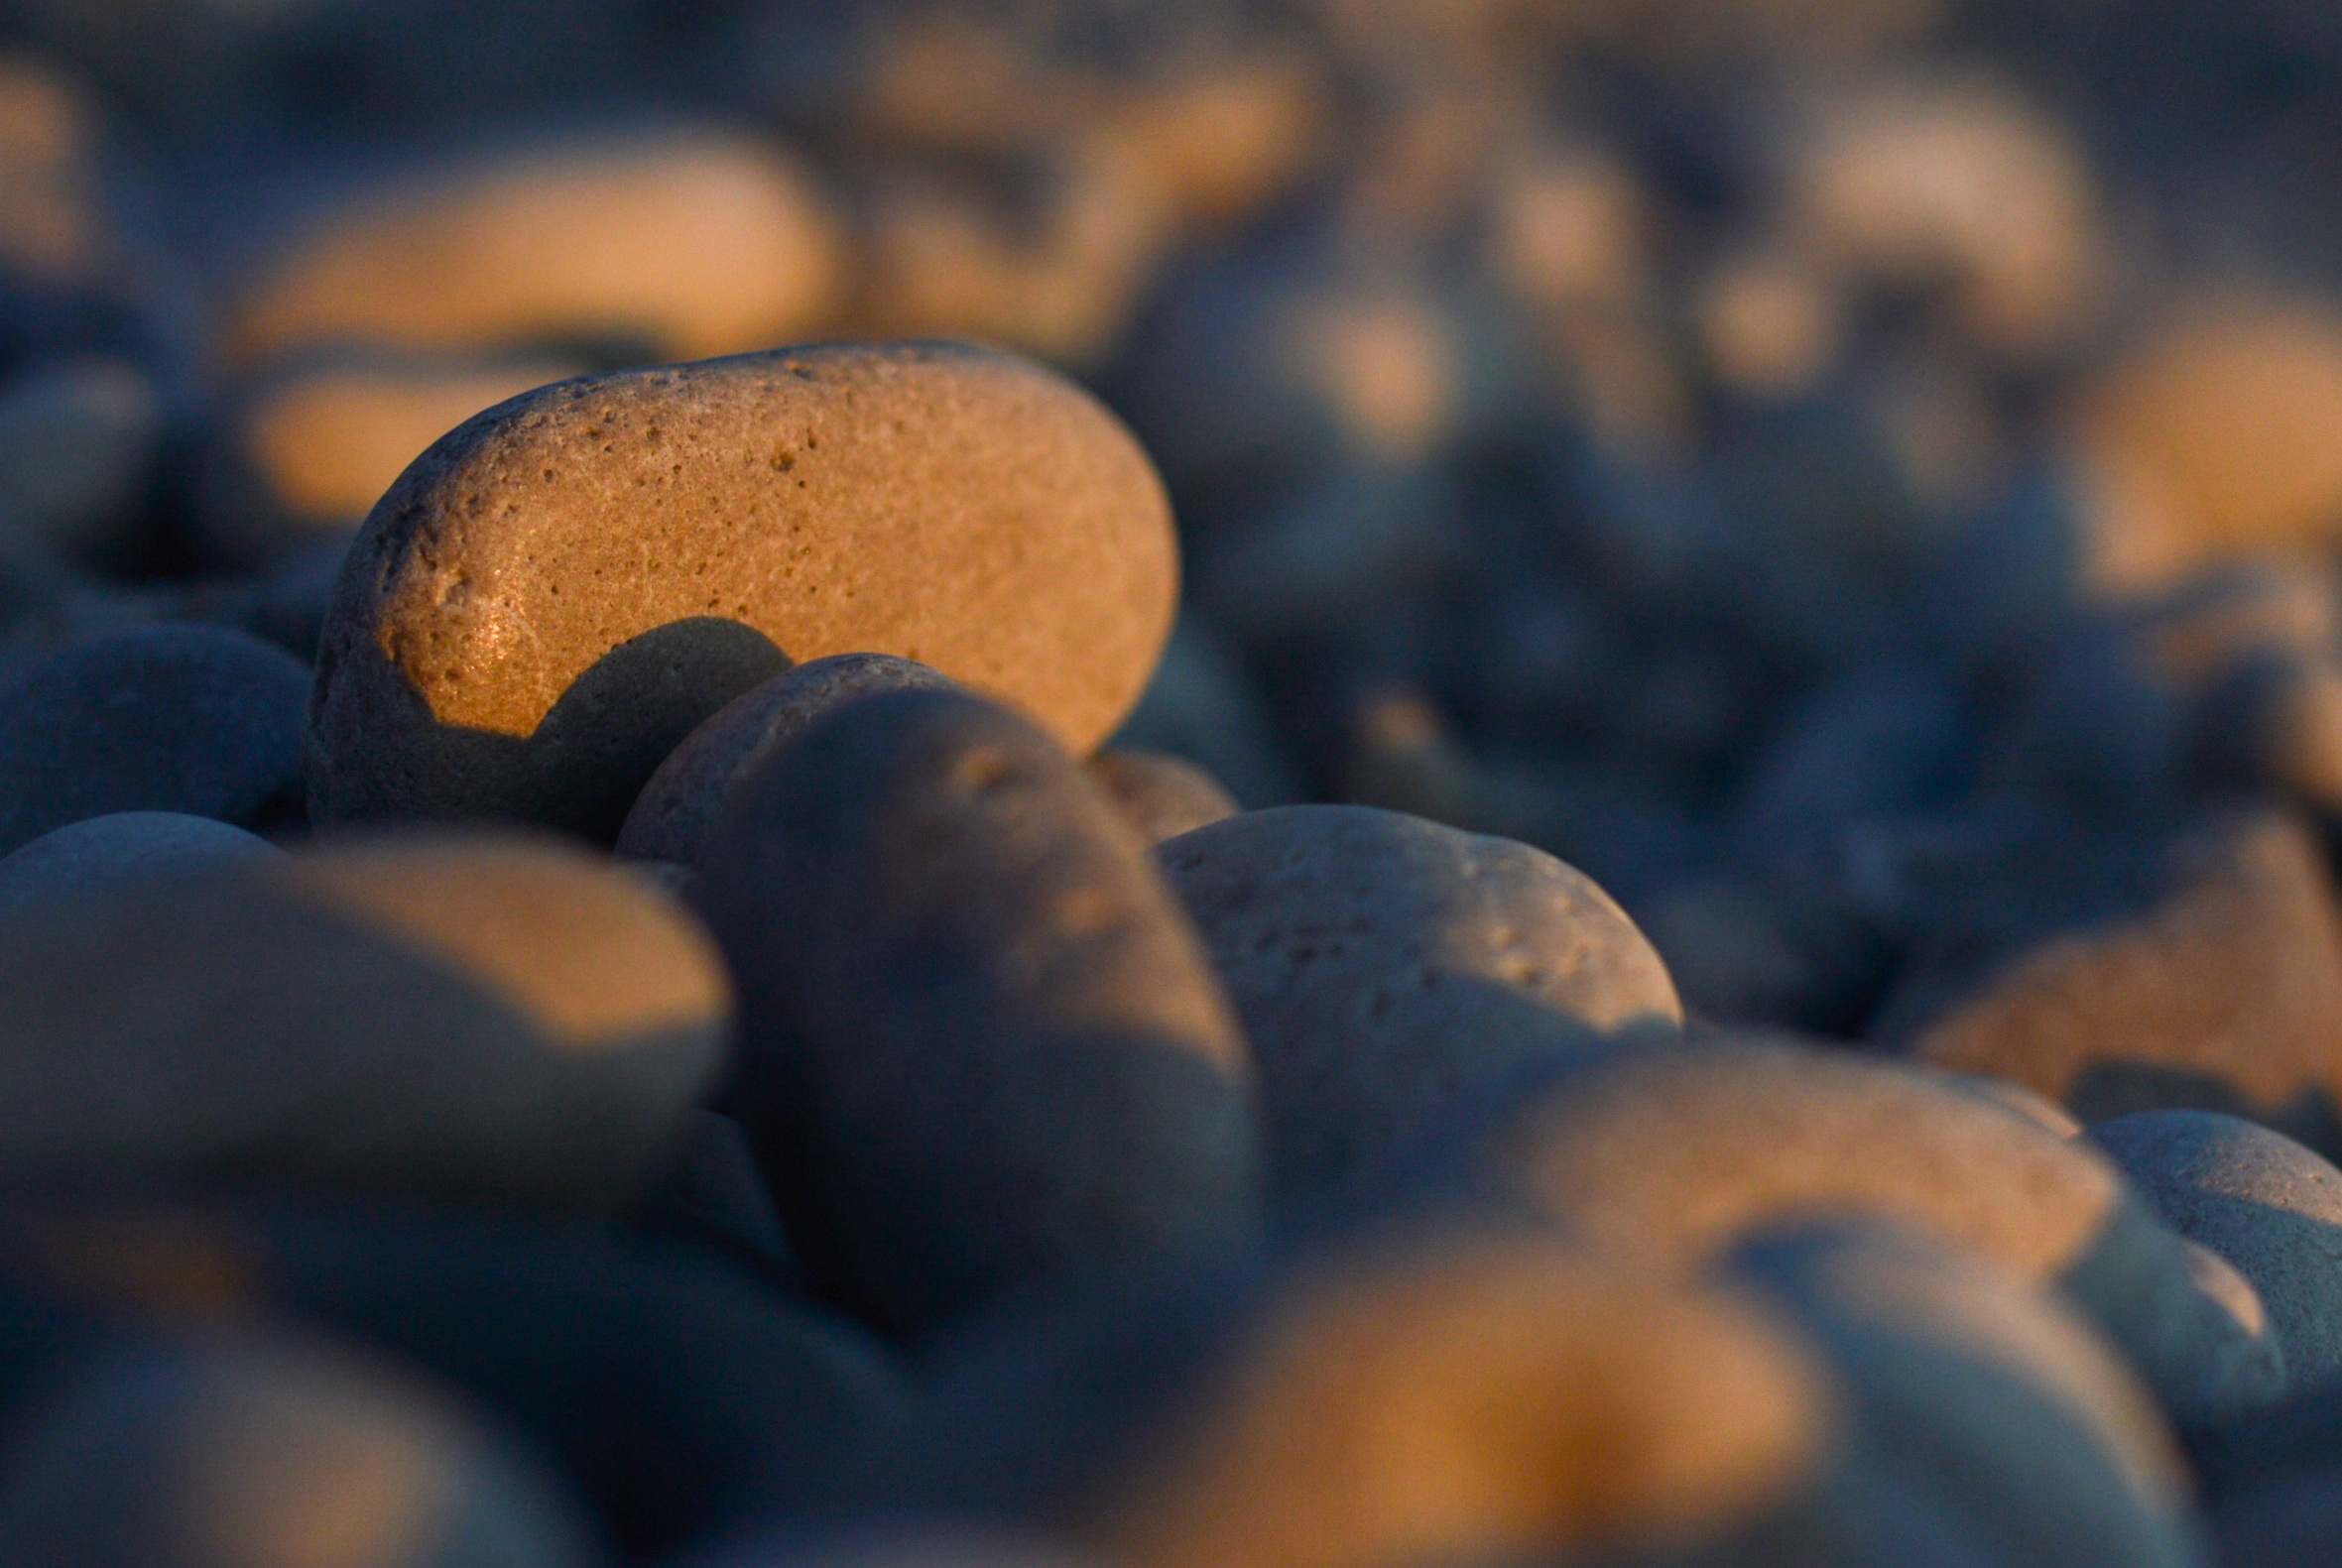
beach, nature, rock, plant, photography, leaf, stone, summer, produce, pebble, soil, blue, close up, geology, gravel, pebbles, macro photography, the stones, tint